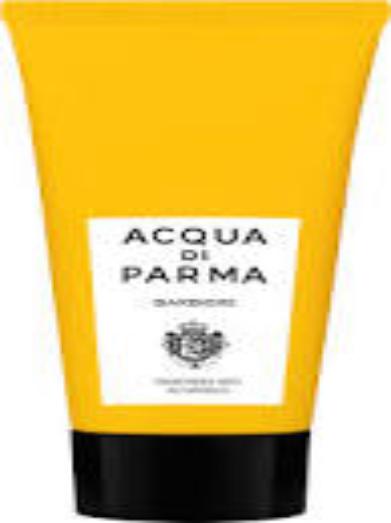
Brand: ACQUA DI PARMA
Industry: Necessities